Nest box camera

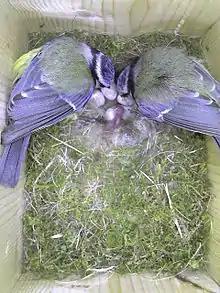
An image of a Blue Tit nest from a nest box camera

A nest box camera, also known as a bird box camera, is a photographic device fitted inside a nest box in order to monitor its inhabitants. Many Internet sites broadcast video streams and still images of nesting birds in real time.